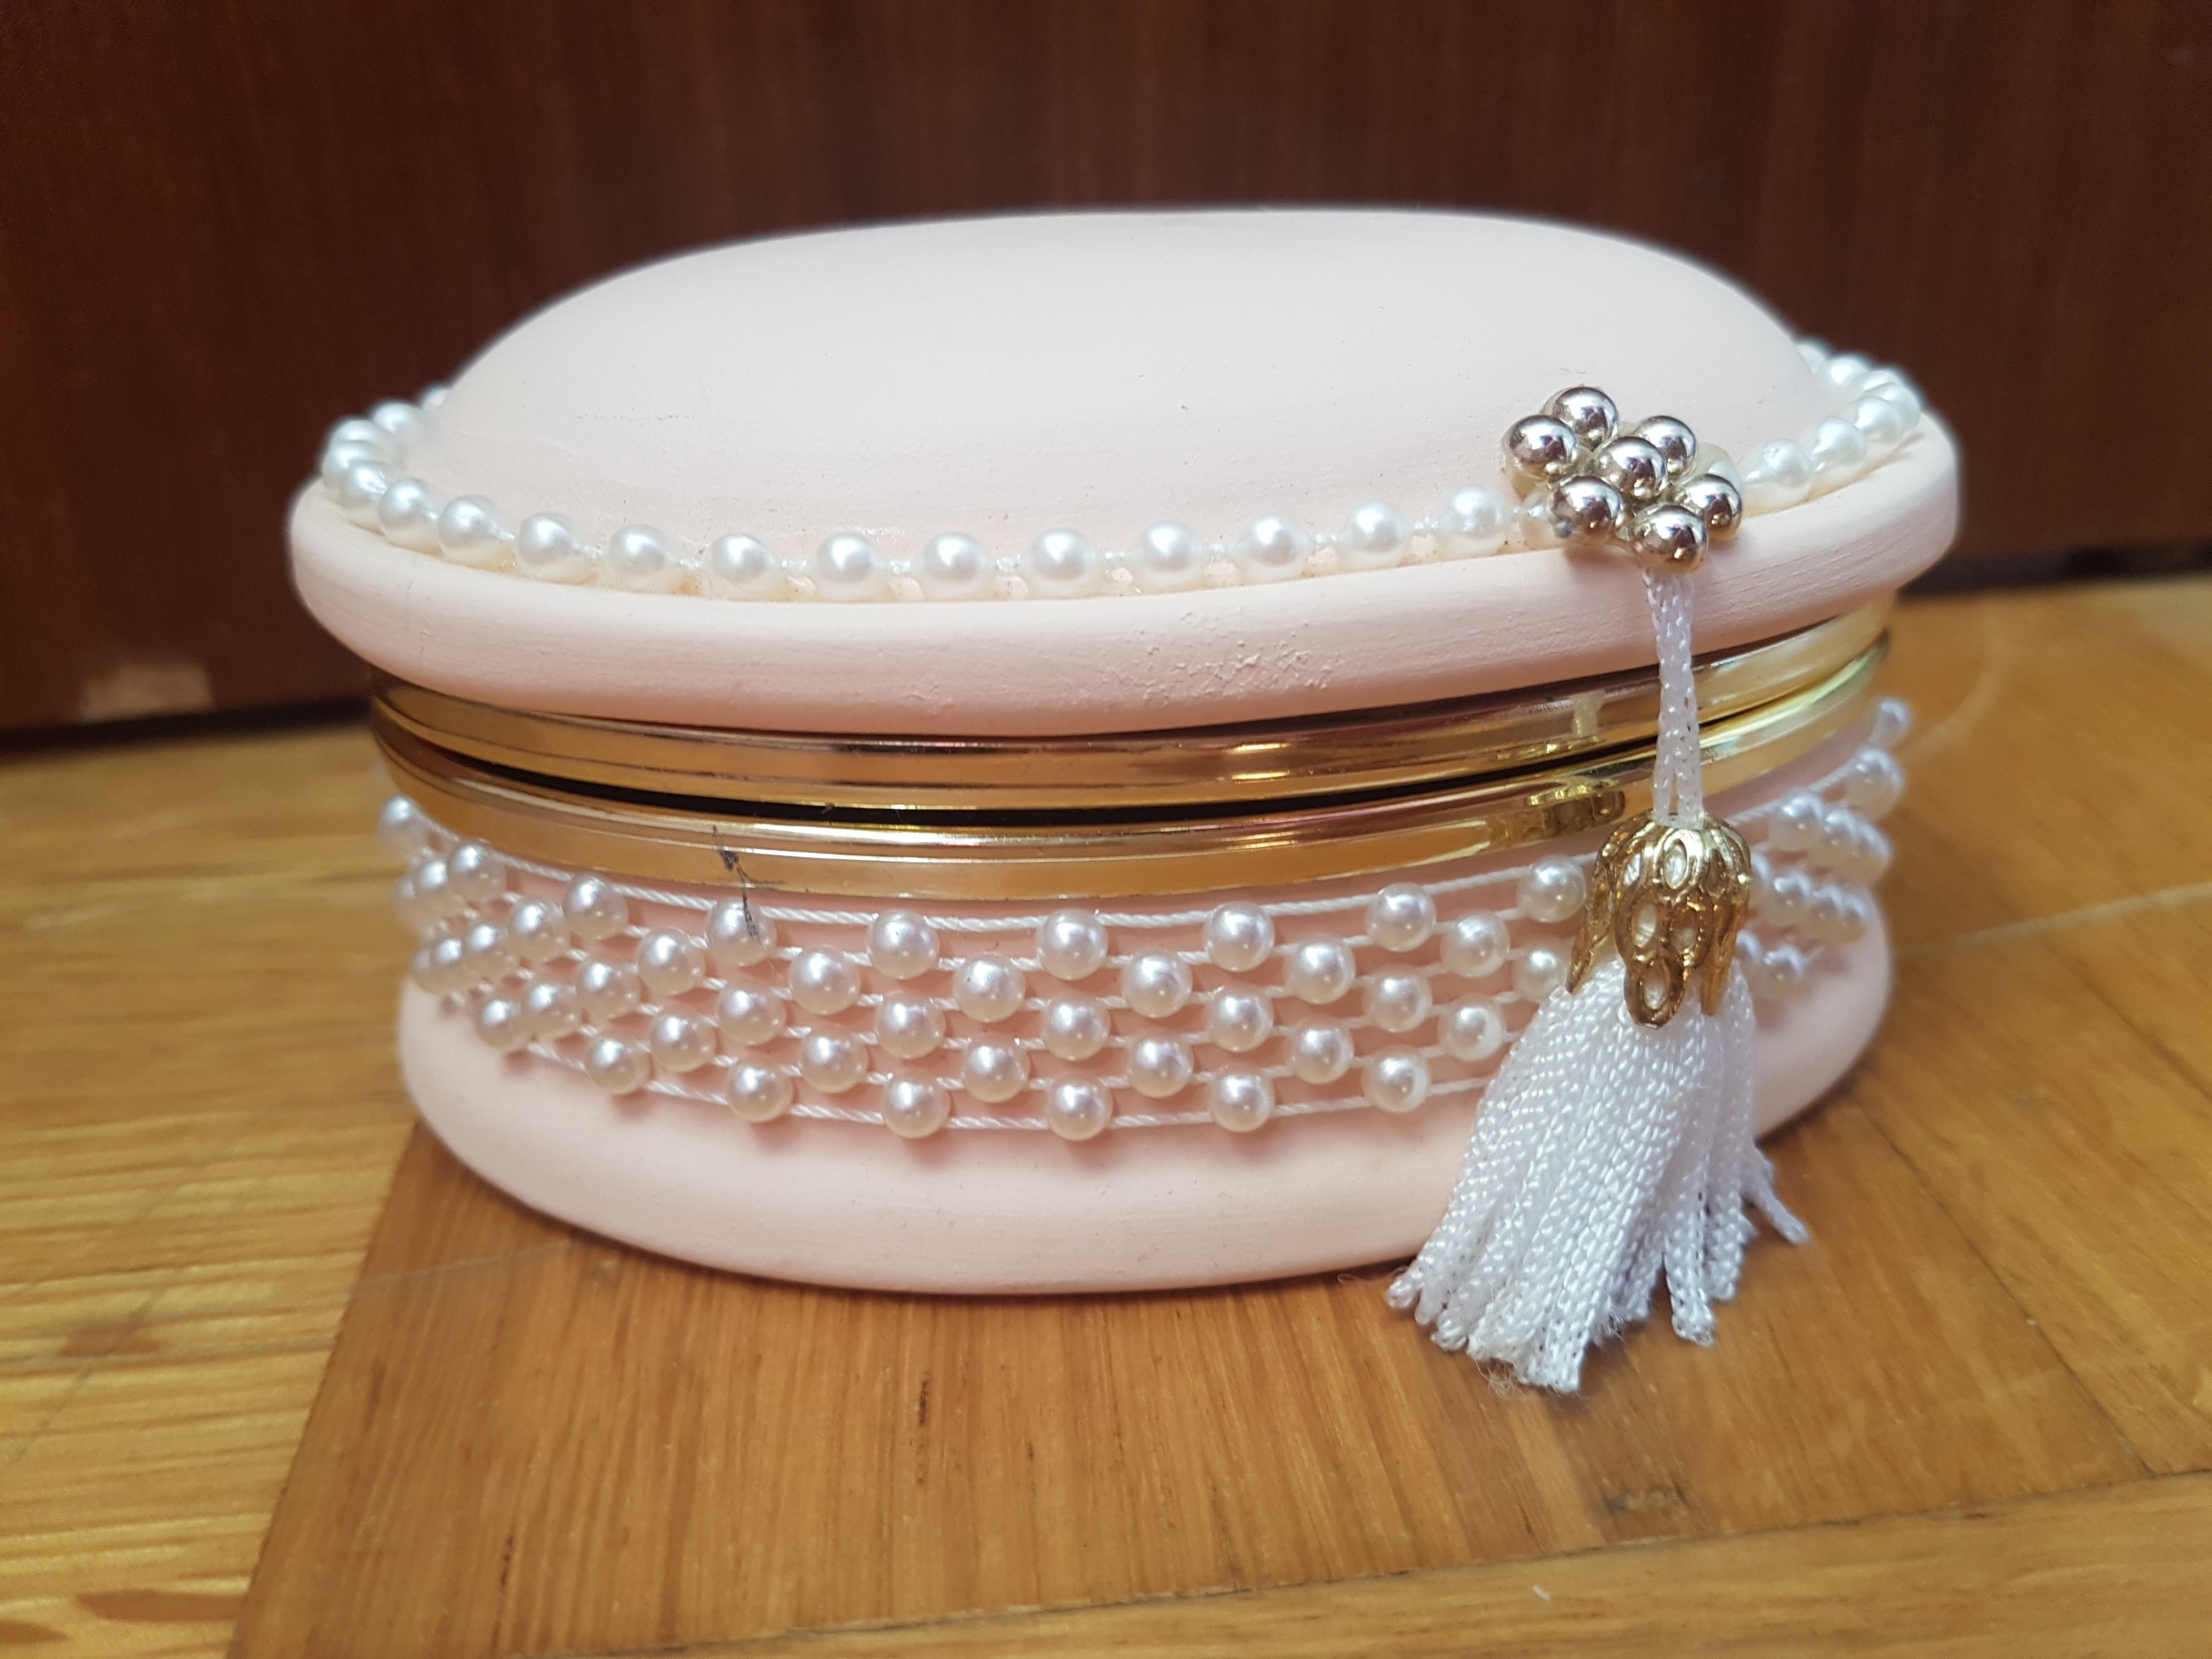
white, vintage, antique, old, pattern, golden, small, box, pink, jewelry, fabric, jewellery, cool image, gold, wooden, handmade, ribbons, porcelain, cool photo, pearls, ceramics, jewelry making